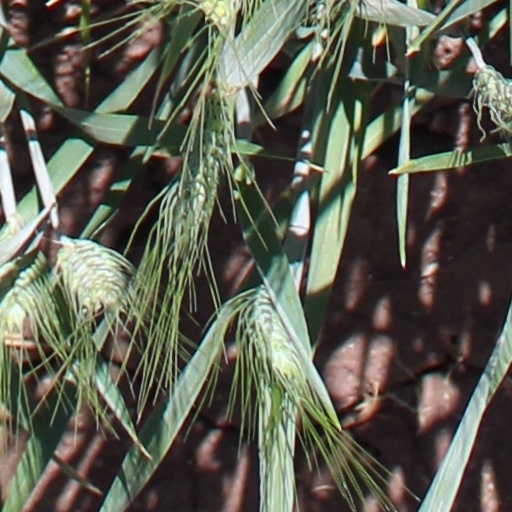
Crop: wheat